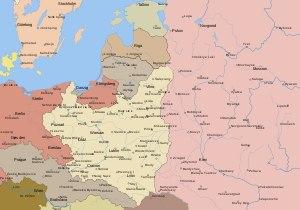
La collaboration biélorusse pendant la Seconde Guerre mondiale — dans son acception historiographique soviétique et russe, signifie la collaboration politique, économique et militaire avec les forces d'occupation allemandes pendant la Seconde Guerre mondiale sur le territoire de la Biélorussie.
Le Korpus Ochrony Pogranicza est une formation militaire polonaise, créée en 1924 et dissoute en 1939, afin de défendre les frontières orientales du pays contre les incursions armées soviétiques et les bandits locaux. Les autres frontières sont sous la juridiction d'un organisme distinct, les garde-frontières réguliers dépendant de la sécurité de l’État.